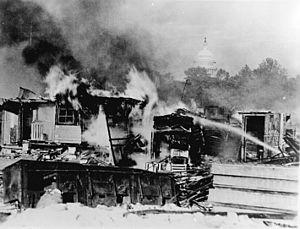
Cette page concerne des événements d'actualité qui se sont produits durant l'année 1932 du calendrier grégorien aux États-Unis.
La Bonus Army, aussi nommée Bonus March ou Bonus Expeditionary Force était un rassemblement d'environ 20 000 vétérans américains de la Première Guerre mondiale qui manifestèrent du printemps jusqu'à l'été 1932 pour demander le paiement immédiat de primes.
Douglas MacArthur, né le 26 janvier 1880 à Little Rock en Arkansas et mort le 5 avril 1964 à Washington, DC, est un général américain et field marshal philippin. Il fut le chef d'état-major de l'armée américaine durant les années 1930 et joua un rôle prépondérant sur le théâtre Pacifique de la Seconde Guerre mondiale. Il reçut la Medal of Honor pour son service durant la campagne des Philippines. Il fait partie des cinq personnes ayant atteint le grade de général de l'Armée dans l'armée américaine et le seul à avoir été field marshall de l'armée des Philippines.
Les interventions militaires des États-Unis dans le monde sont très nombreuses depuis plus de 150 ans. Les causes sont parfois justifiées et parfois dénoncées par les institutions internationales.